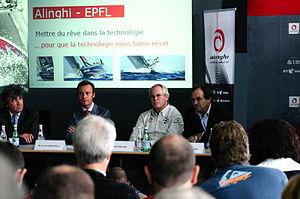
Alinghi exposée à l'EPFL, 30 août 2006